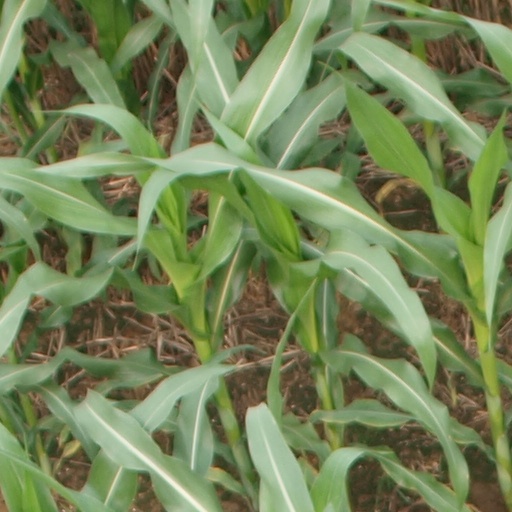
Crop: maize; corn